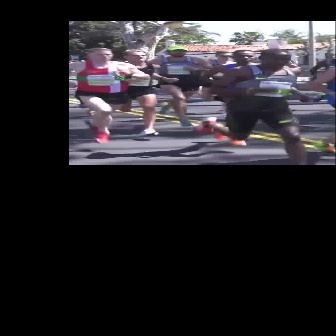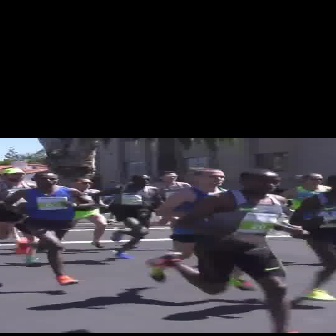
  Please identify the target specified by the bounding box [193,48,310,164] in the first image and locate it in the second image. Return the coordinates in [x_min,y_min,x_max,y_max] format.
Answer: [144,168,307,332]